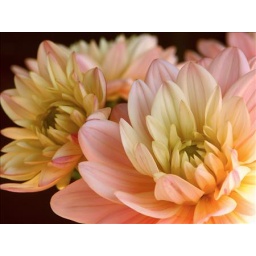
Bought them from the flower market in NYC. Taken outdoor with natural light